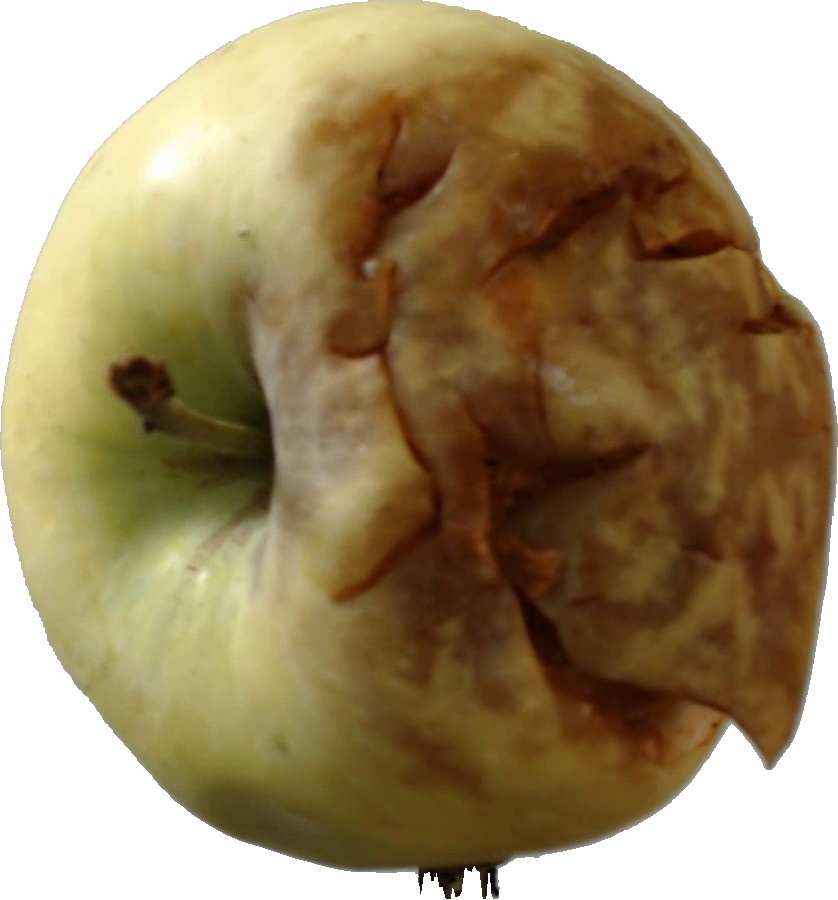
Label: apple_hit_1